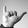
ASL letter: Y